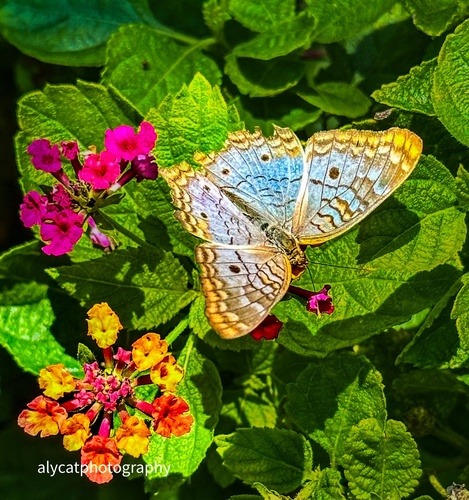
Scientific name: Anartia jatrophae
Common name: White peacock
Family: Nymphalidae
Order: Lepidoptera
Pollinator type: Primary pollinator
Habitat: Gardens, parks, and open areas
Geographic range: Southern United States to Argentina
Conservation status: Least Concern